Português Suave architecture

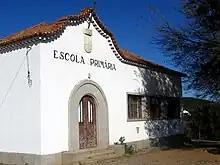
Primary school, São Brissos, Santiago do Escoural, Montemor-o-Novo.

The primary schools of this period were part of a project known as "Escolas dos Centenários" by Rogério de Azevedo. The architect drew up a standard plan describing the way to build such educational establishments. There were small variants that tried to fit the buildings into the architectural panorama of the place where they were located; schools in the south were characterized by arches and whitewashed walls, and in the north by porches and the use of granite.